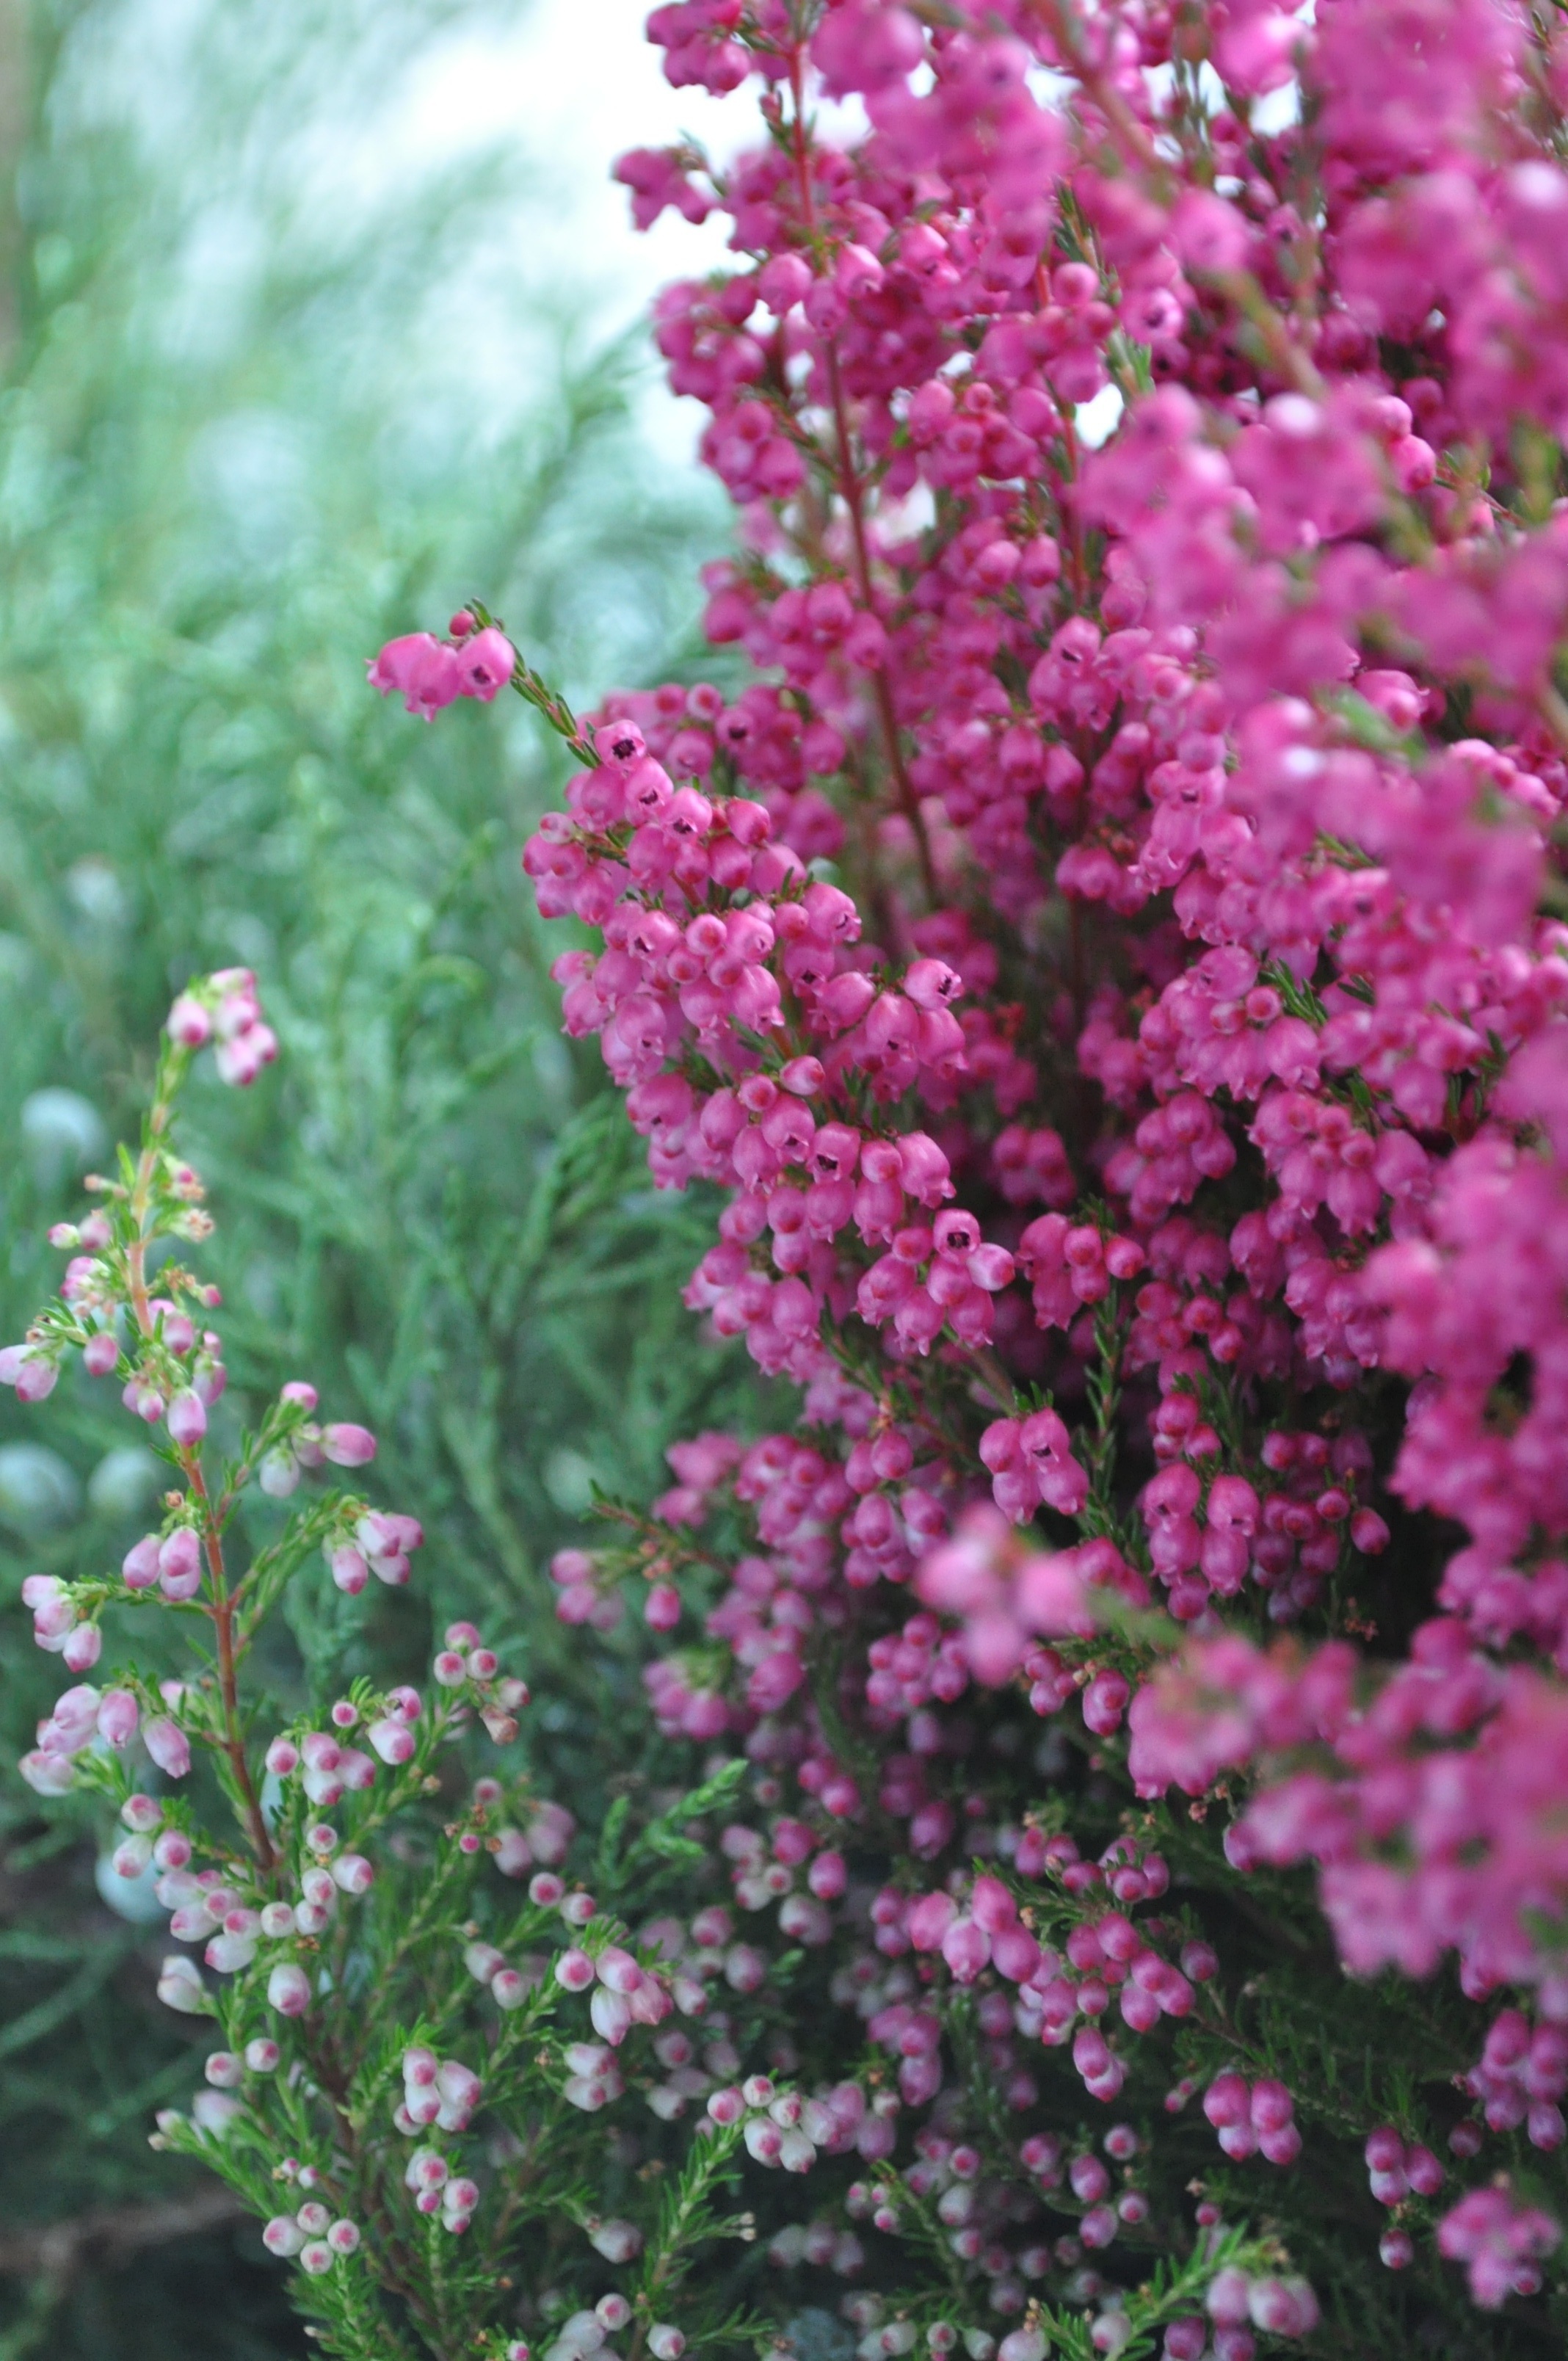
nature, blossom, plant, flower, herb, autumn, flora, flowers, shrub, violet, lilac, heather, flowering plant, annual plant, land plant, breckland thyme